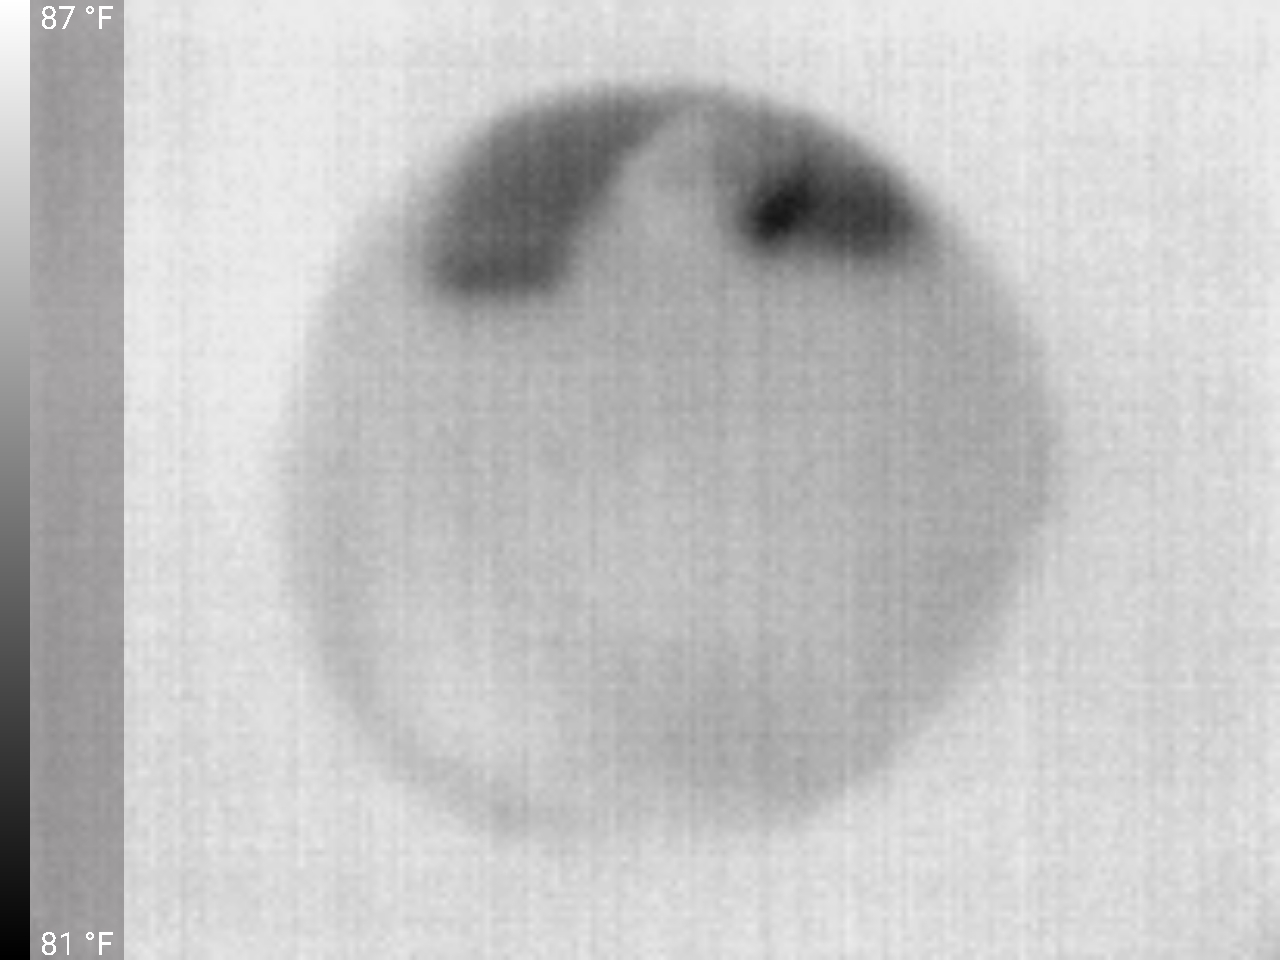
Label: Minor Defect